Book scouting

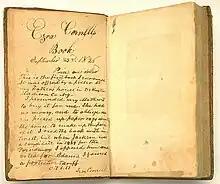
An open book.

Book scouts are the individuals who carry out this process. Many book scouts in a particular market work on retainer for one or more publishers or literary agencies in another market. When a potentially interesting book in the book scout's market is published, the book scout will make their clients in the other market aware of this literary property. There is no conflict of interest for the book scout in representing multiple publishers, so long as there is no overlap in the type of book being scouted. For instance, a book scout cannot represent two or more romance novel publishers, but is free to represent a business publisher and a science publisher for the same particular market.